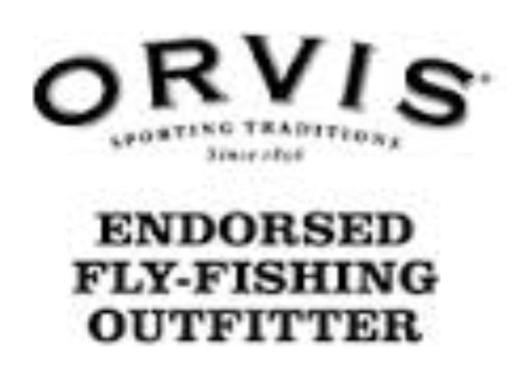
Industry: Clothes